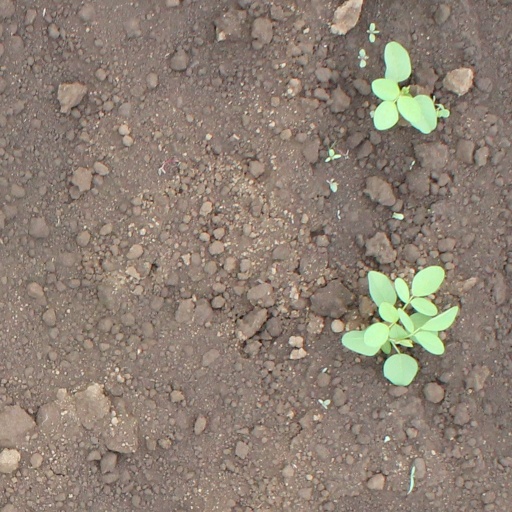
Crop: soybean